Disfranchisement after the Reconstruction era

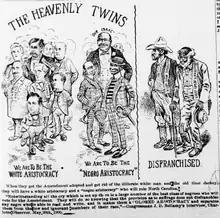
1900 political cartoon criticizing North Carolina's literacy test for creating political "aristocracy"

In 1894, a coalition of Republicans and the Populist Party won control of the North Carolina state legislature (and with it, the ability to elect two US Senators) and were successful in electing several US Representatives through electoral fusion. The fusion coalition made impressive gains in the 1896 election when their legislative majority expanded. Republican Daniel Lindsay Russell won the gubernatorial race in 1897, the first Republican governor of the state since the end of Reconstruction in 1877. The election also resulted in more than 1,000 elected or appointed black officials, including the election in 1897 of George Henry White to Congress, as a member of the House of Representatives.